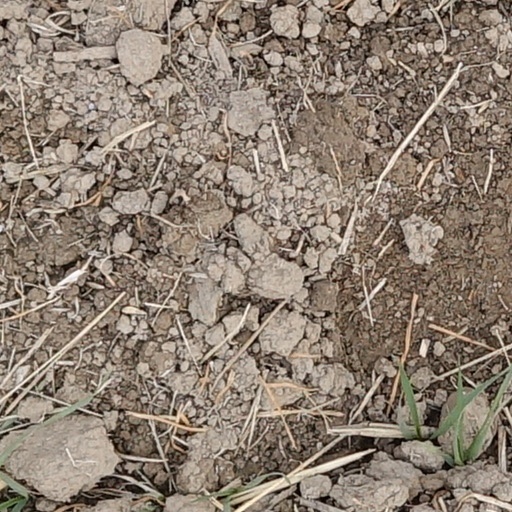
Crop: wheat